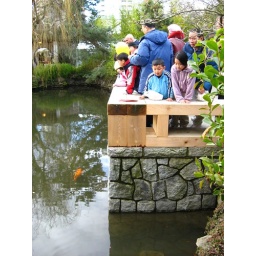
bridge over fishy water